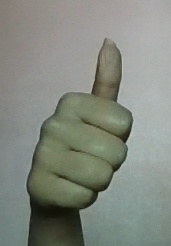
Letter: aleff